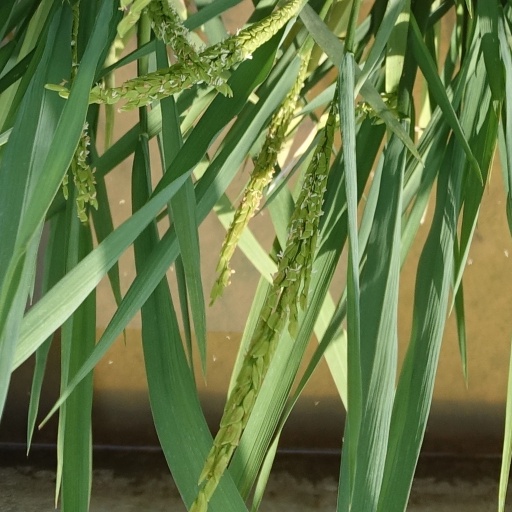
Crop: rice